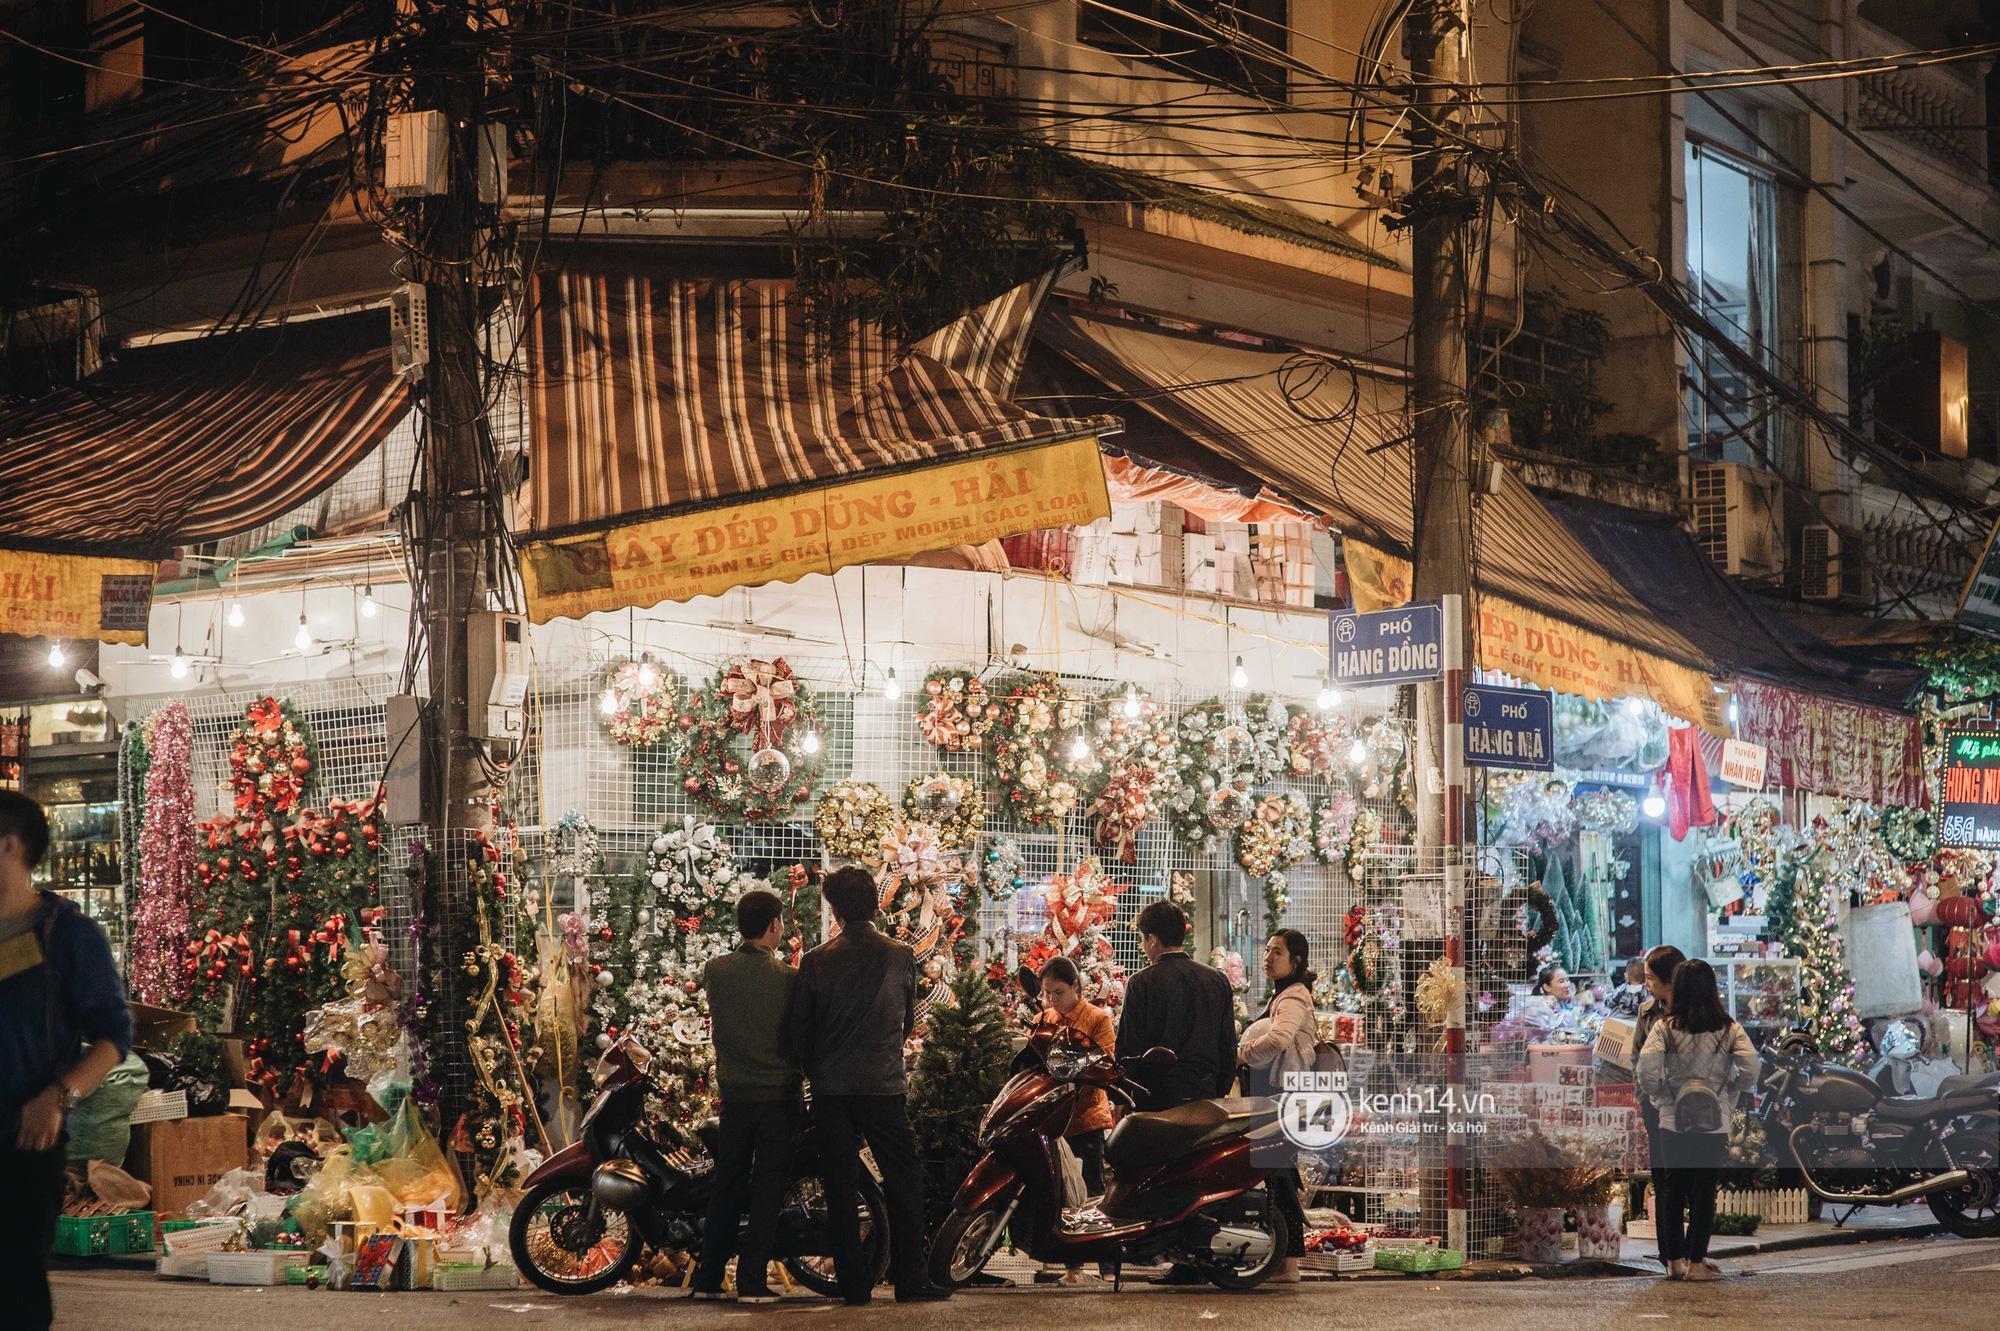
bên ngoài cửa hàng giày dép dũng - hải kinh doanh những mặt hàng đồ trang trí giáng sinh